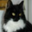
Label: cat